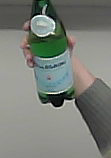
Product: sanpellegrino_water